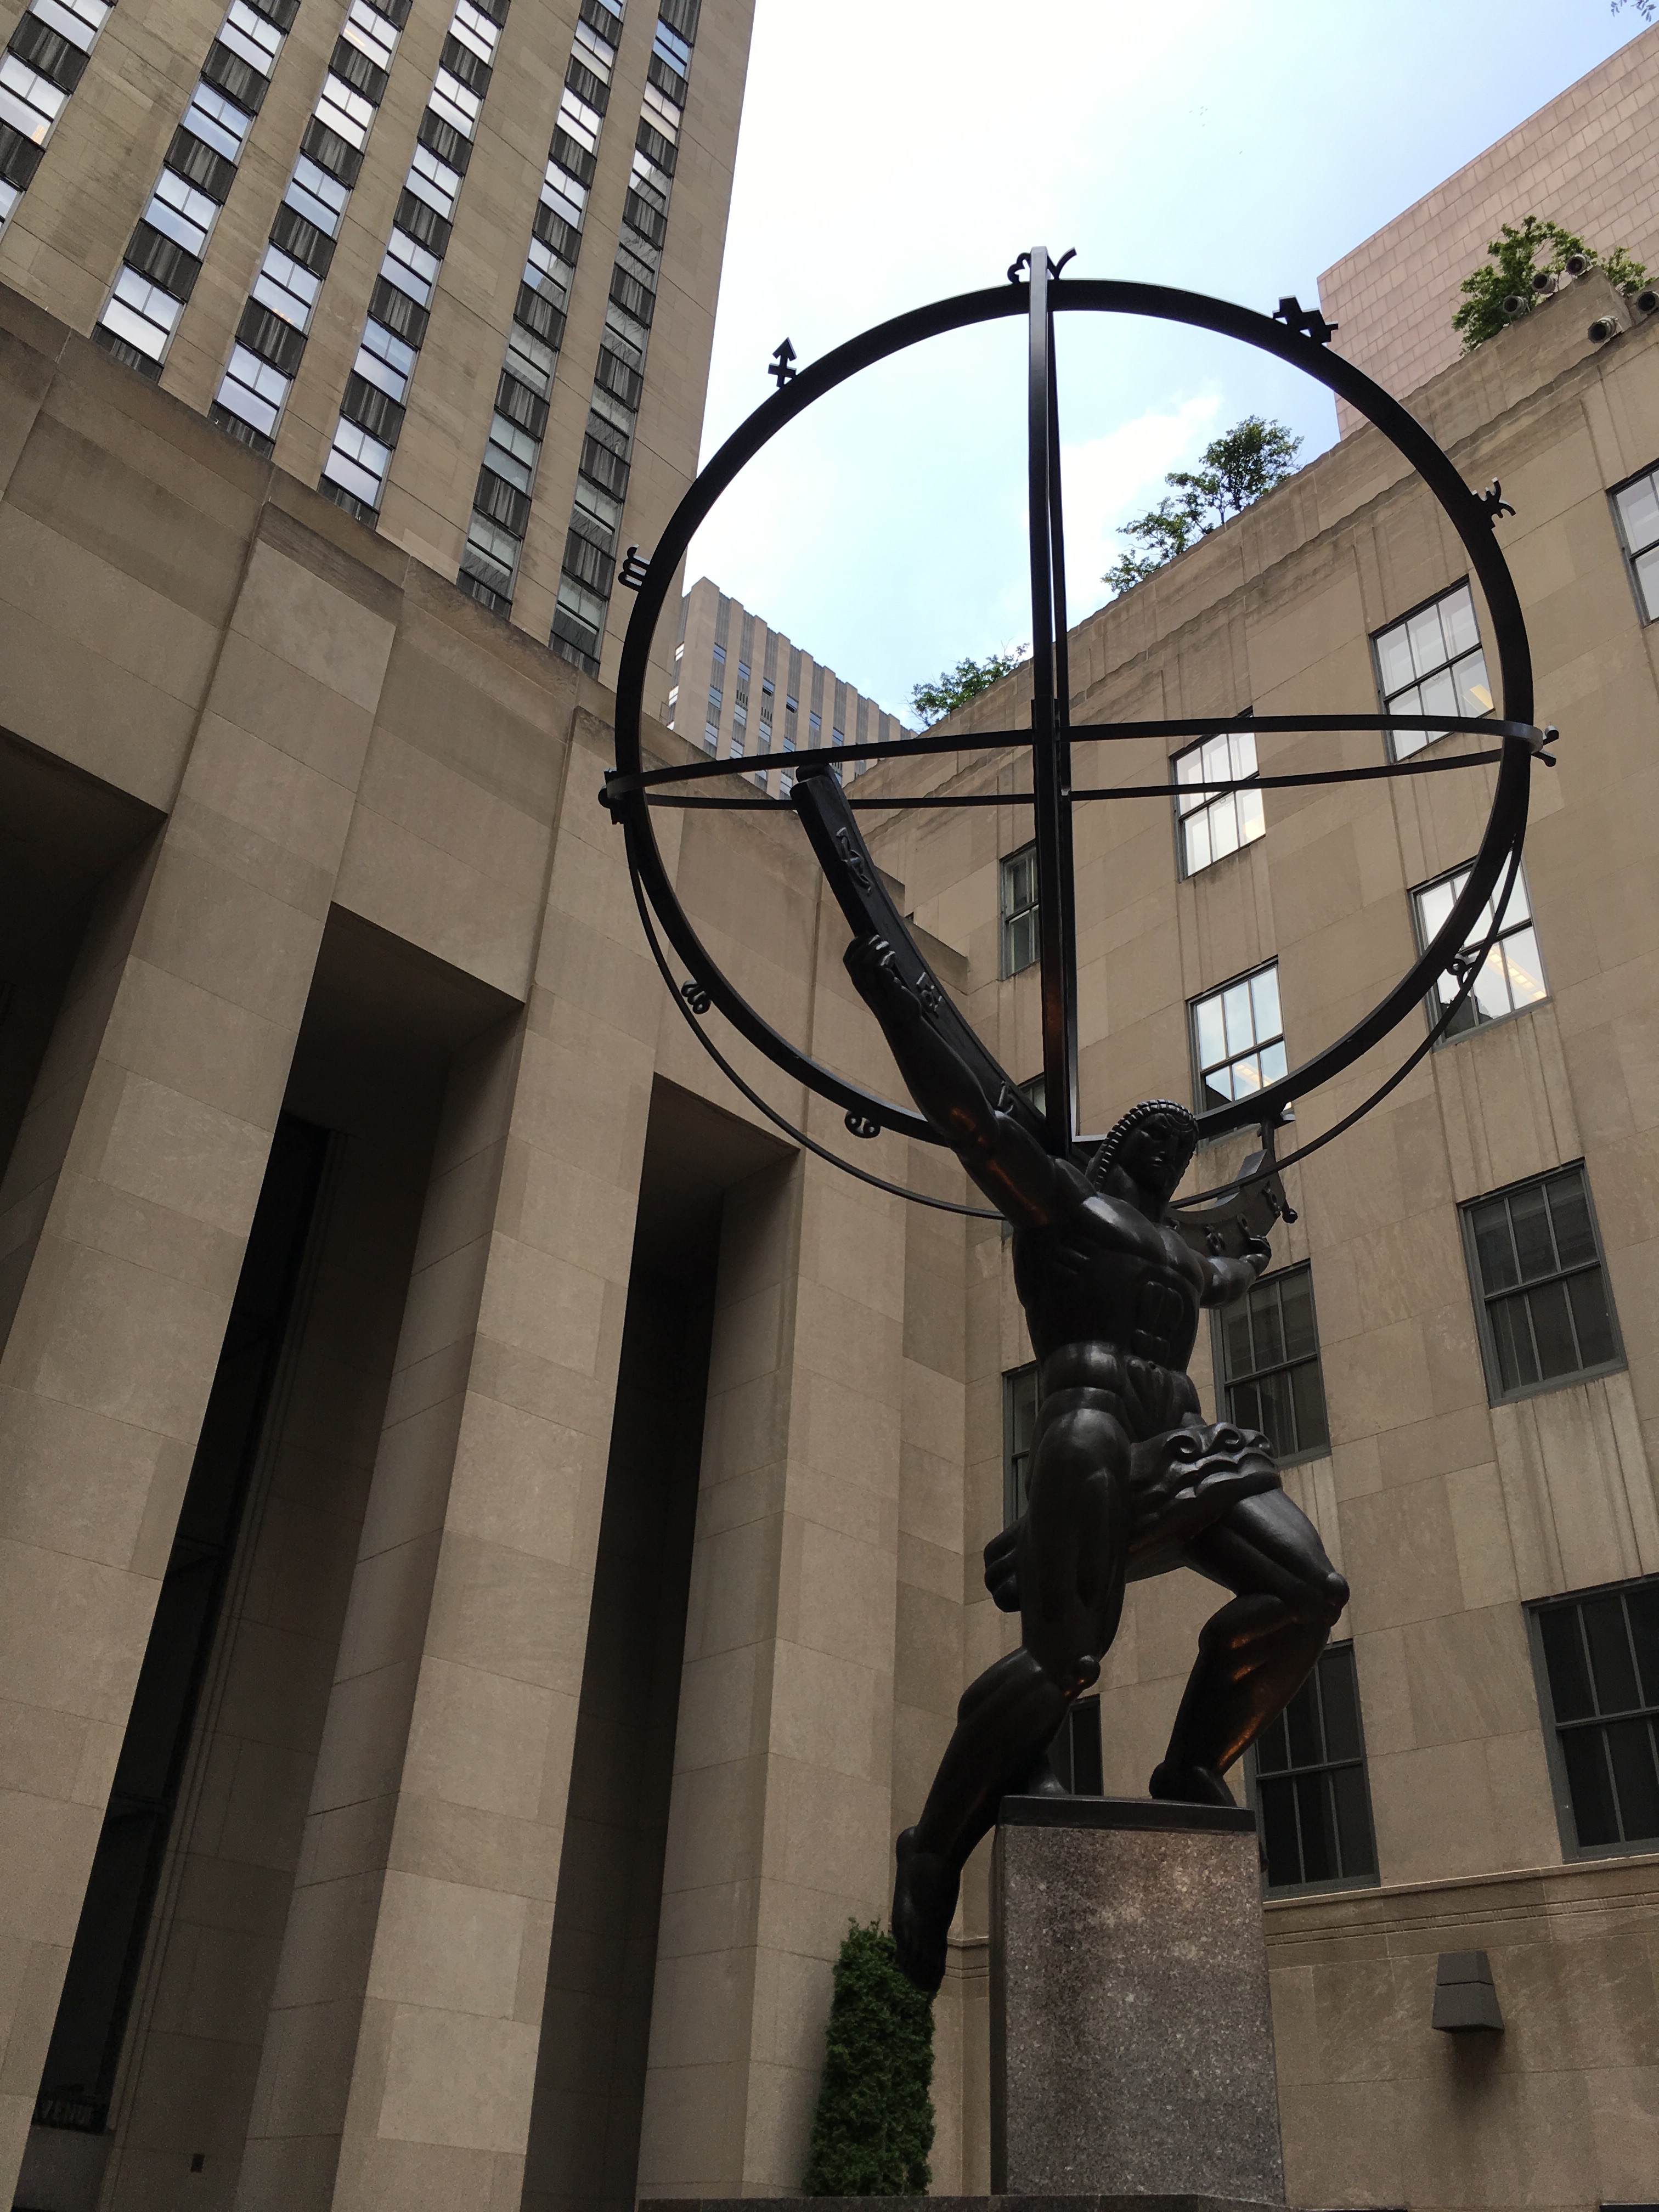
architecture, skyscraper, monument, downtown, statue, arch, landmark, street light, lighting, sculpture, art, light fixture, tourist attraction, urban area